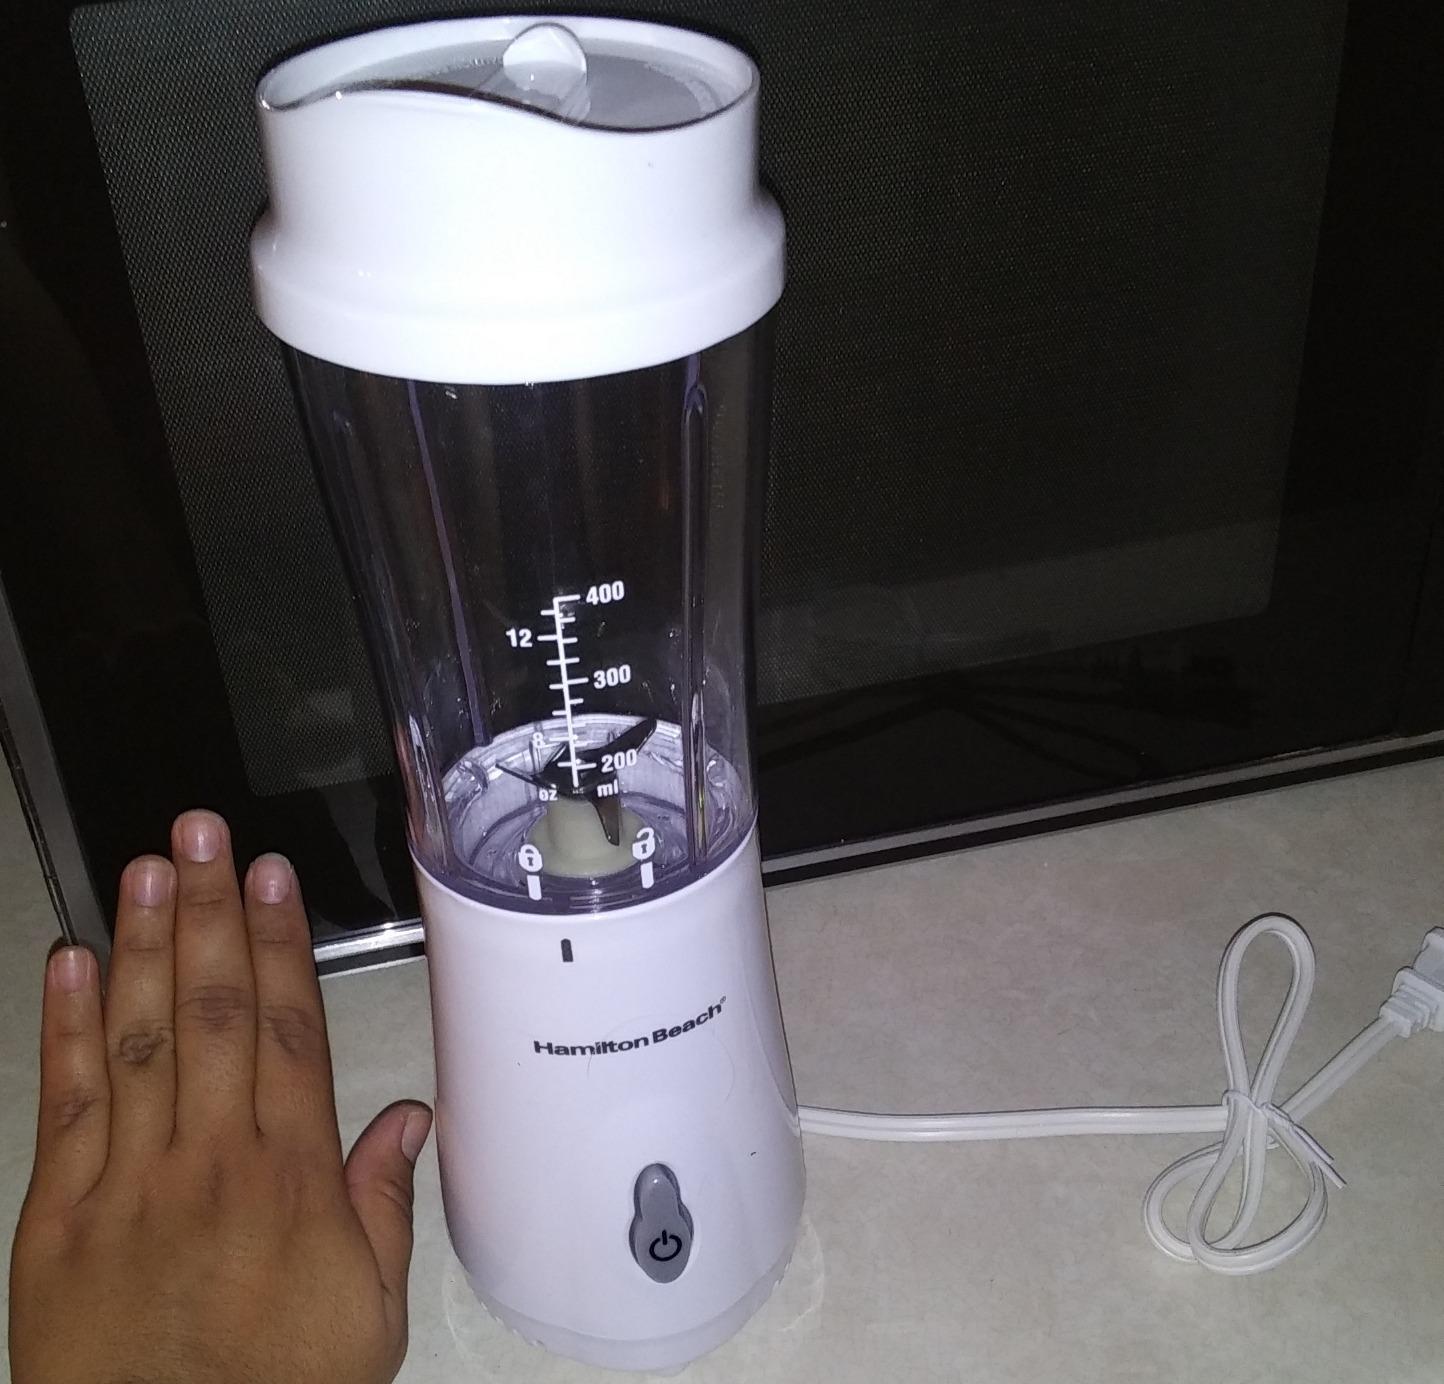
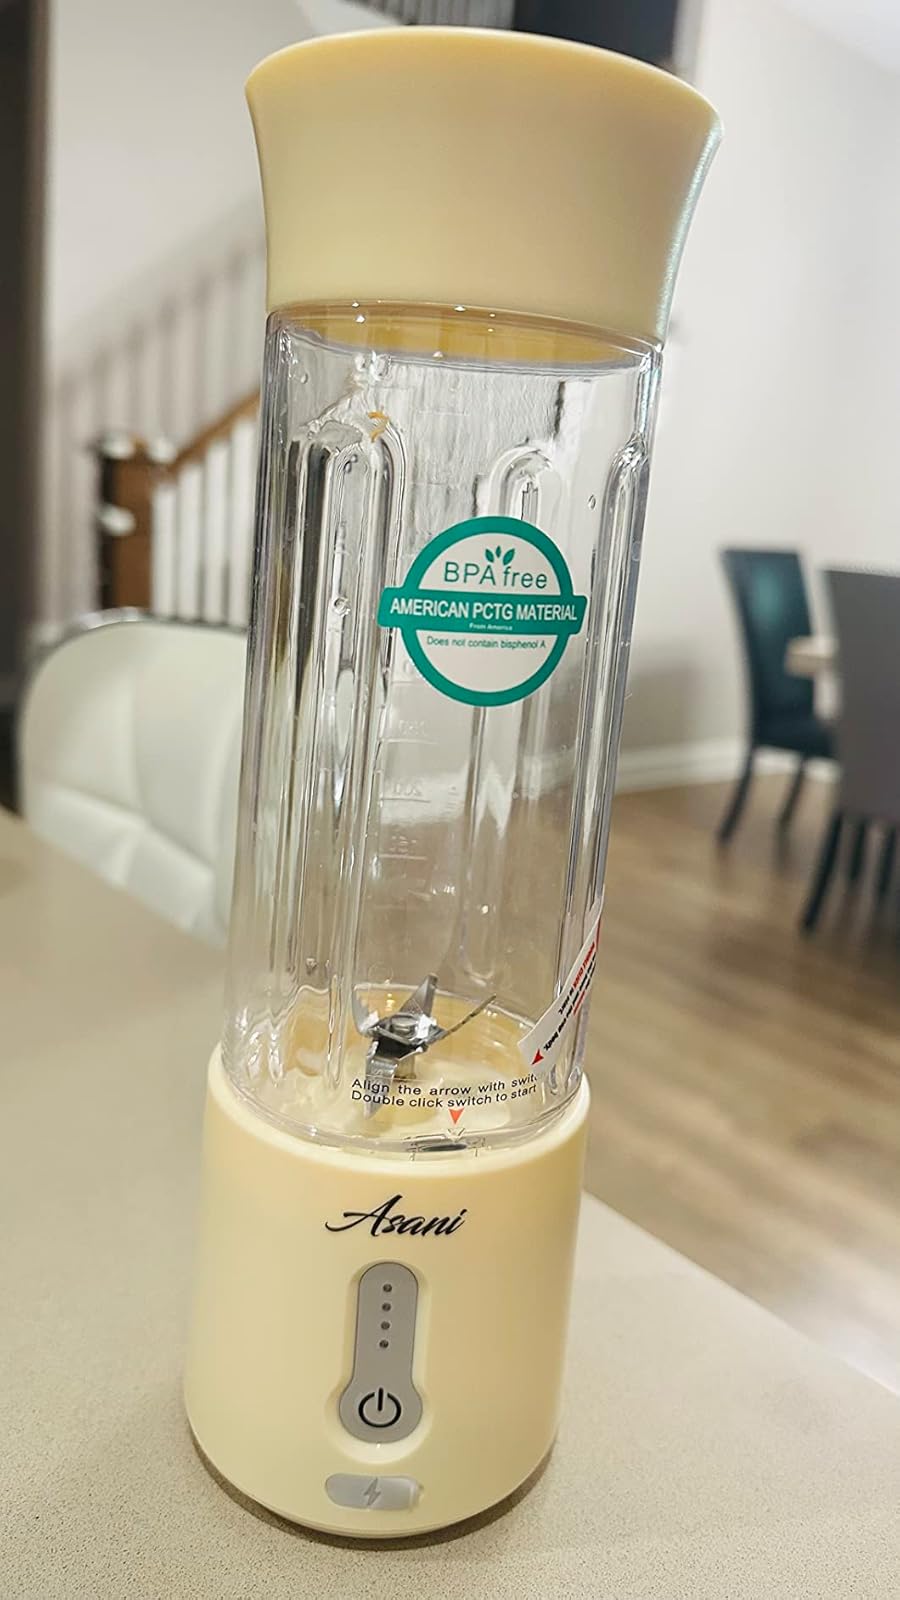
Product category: items_blender
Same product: no